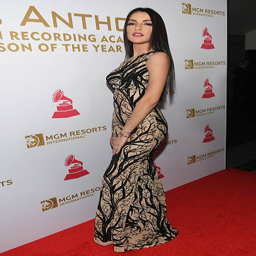
person attends award category honoring musical artist .